Ecbatana

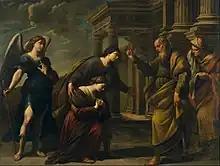
Raguel's Blessing of her Daughter Sarah before Leaving Ecbatana with Tobias, by Andrea Vaccaro

Ecbatana later became the summer capital of the Parthians, and their main mint, producing drachms, , and assorted bronze denominations.